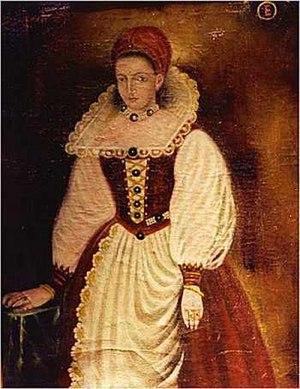
Erzsébet Báthory licence
Élisabeth Báthory de Ecséd est une comtesse hongroise de la famille princière des Báthory, née le 7 août 1560 et morte le 21 août 1614. Les accusations d'un pasteur luthérien, et de nombreux témoignages à charge, font d'elle l'une des plus célèbres meurtrières de l’histoire hongroise et slovaque : la « dame sanglante de Csejte », du nom du château près de Trenčín, où elle vécut la plus grande partie de sa vie.
La Hongrie est une république constitutionnelle unitaire située en Europe centrale. Elle a pour capitale Budapest, pour langue officielle le hongrois et pour monnaie le forint. Son drapeau est constitué de trois bandes horizontales, rouge, blanche et verte et son hymne national est le Himnusz. D'une superficie de 93 030 km², elle s'étend sur 250 km du nord au sud et 524 km d'est en ouest. Elle a 2 009 km de frontières avec l'Autriche à l'ouest, la Slovénie et la Croatie au sud-ouest, la Serbie au sud, la Roumanie au sud-est, l'Ukraine au nord-est et la Slovaquie au nord.